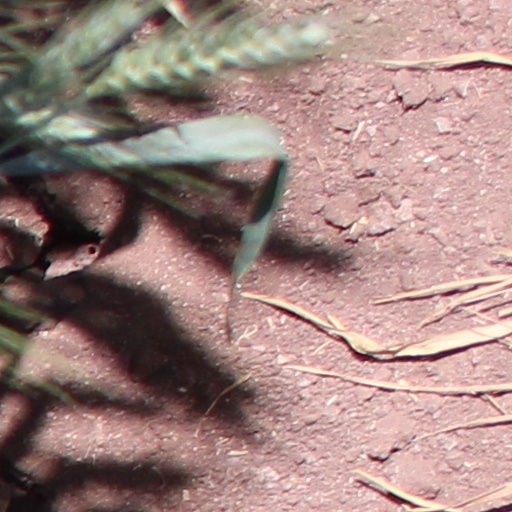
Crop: wheat